Jutes

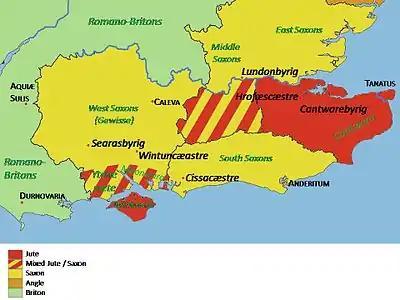
A map of Jutish settlements in Britain "circa" 575

During the period after the Roman occupation and before the Norman conquest, people of Germanic descent arrived in Britain, ultimately forming England. The "Anglo-Saxon Chronicle" provides what historians regard as foundation legends for Anglo-Saxon settlement.